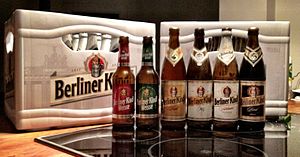
Berliner Kindl
Seks forskellige øltyper og ølkasse fra Berliner Kindl.
Seks forskellige øltyper fra Berliner Kindl.
Berliner Kindl er et tysk ølmærke fra Berlin, og var tidligere navnet på et selvstændigt bryggeri.